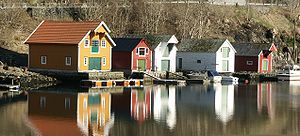
Bildøy
Naustrække på Bildøy
Bildøy eller Bildøyna er en ø beliggende mellem øerne Sotra og Litlesotra som ligger i Øygarden kommune, vest for Bergen i Vestland fylke i Norge. På trods af sin beskedne størrelse sammenlignet med naboøerne, huser Bildøy bl.a Sotra vidaregåande skole, Fjell ungdomsskole, Bildøyhallen og Indremisjonsforbundets bibelskole, hvilket gør øen til en vigtig del af kommunen.